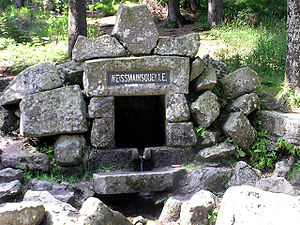
Weißer Main
Weißer Main er den nordlige højre kildeflod til Main. Den har sit udspring i Fichtelgebirge og møder sydvest for Kulmbach, ved Steinenhausen, Roter Main. Længdeangivelserne svinger mellem 41 km og 52,8 km.